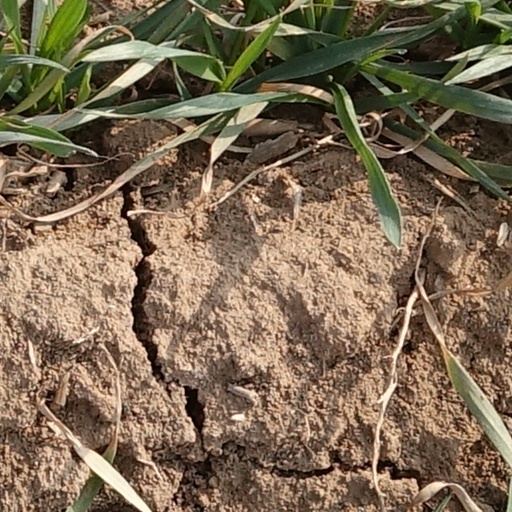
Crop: wheat